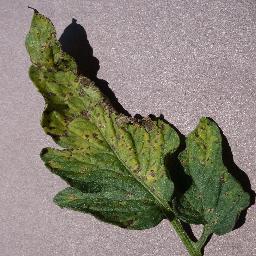
Label: Tomato___Septoria_leaf_spot